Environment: real
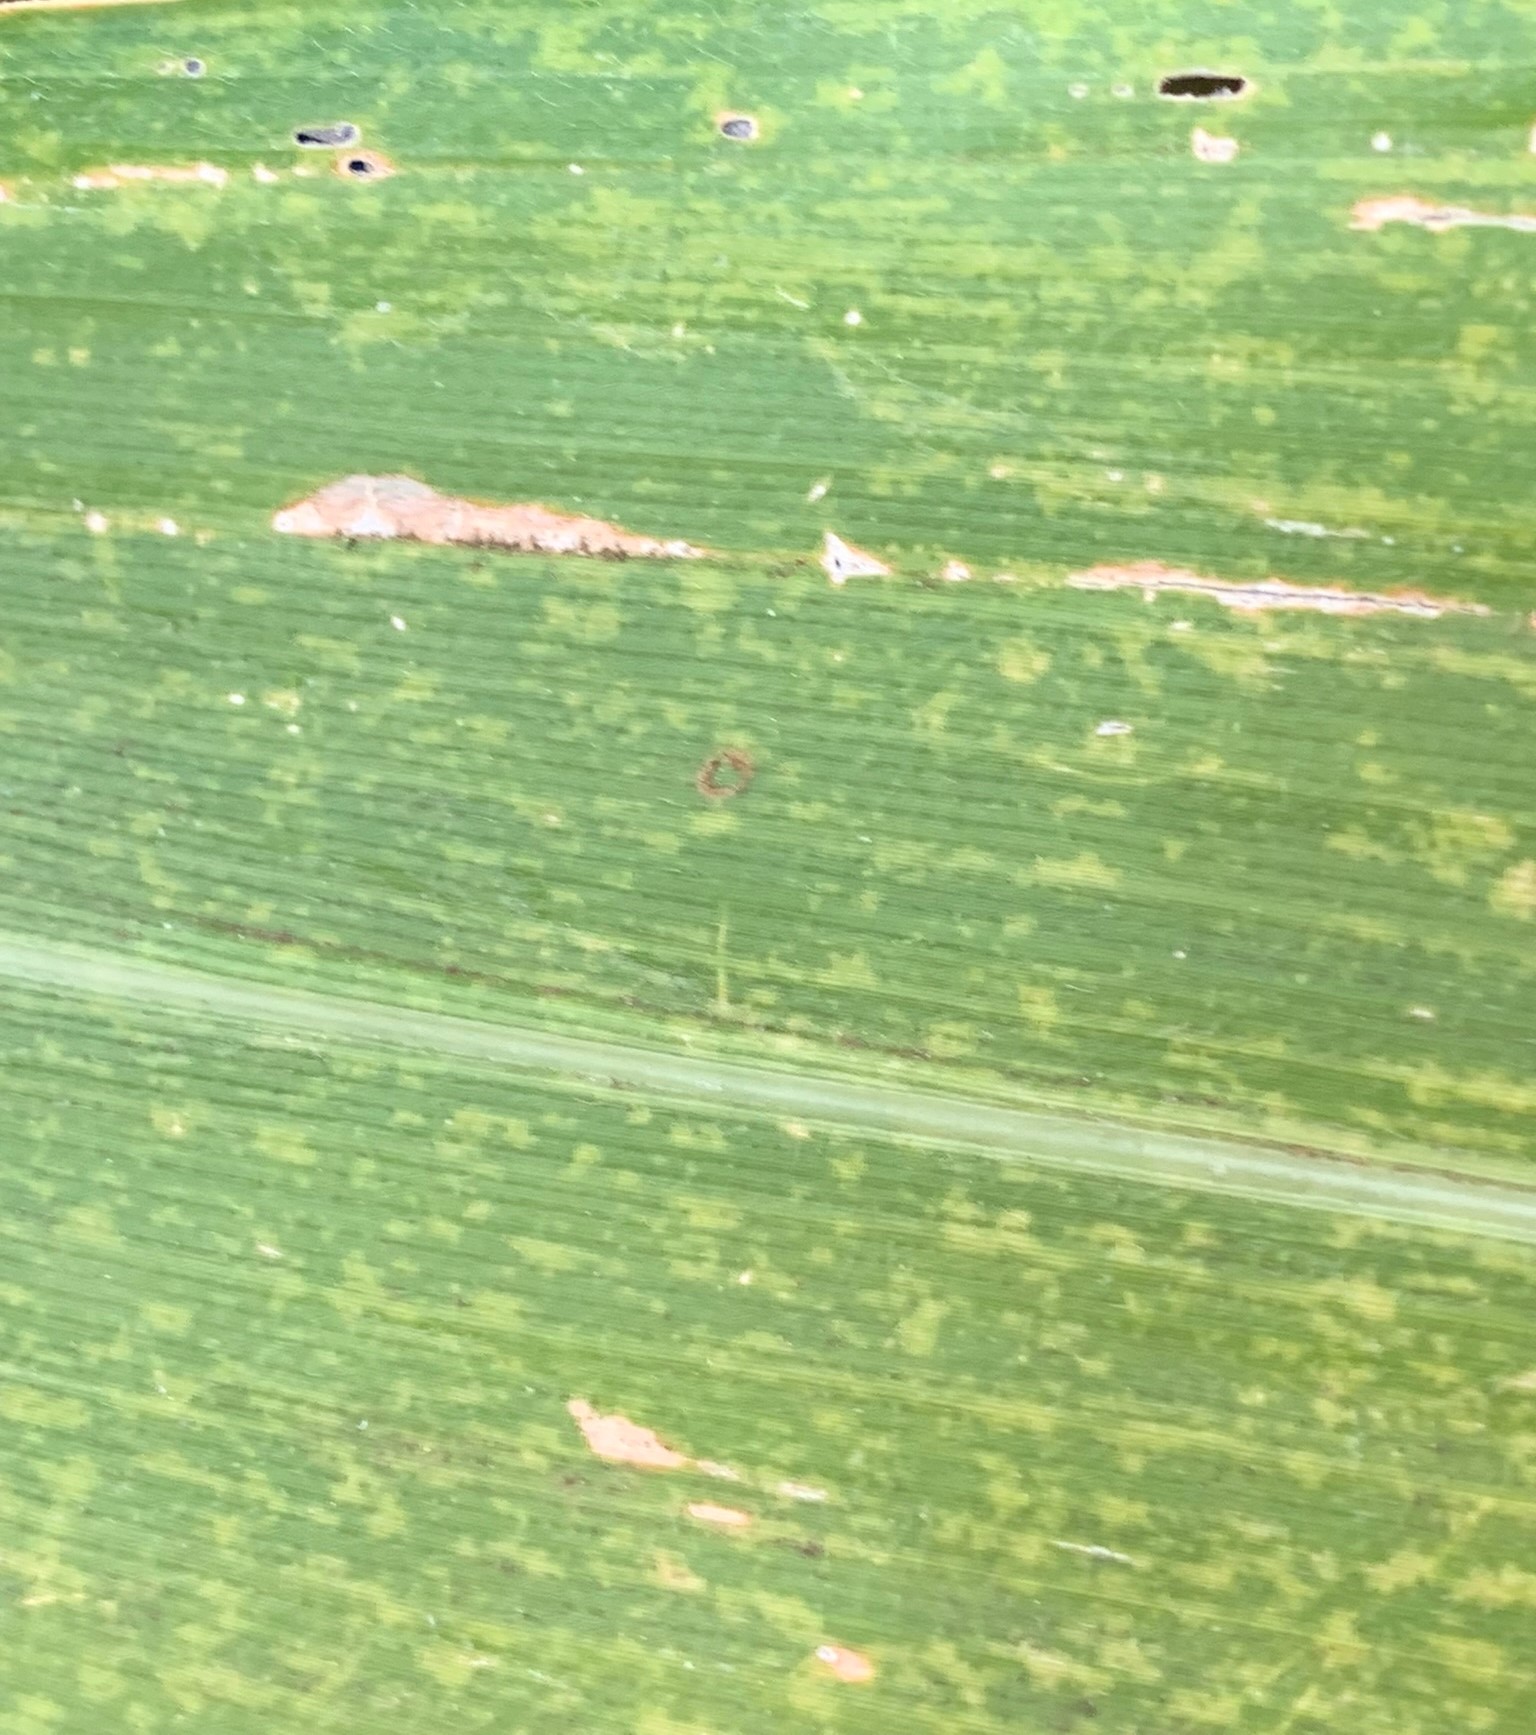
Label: lethal_necrosis